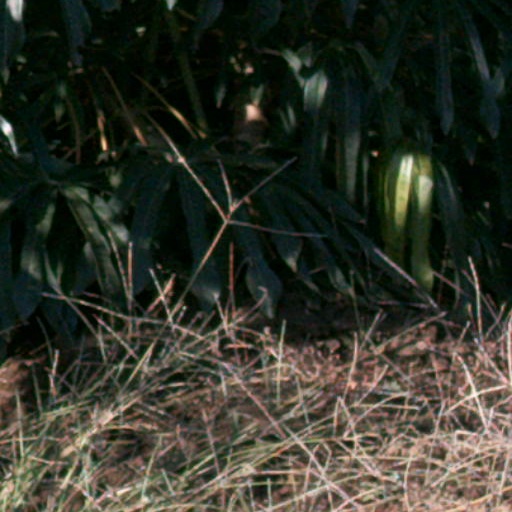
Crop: cassava